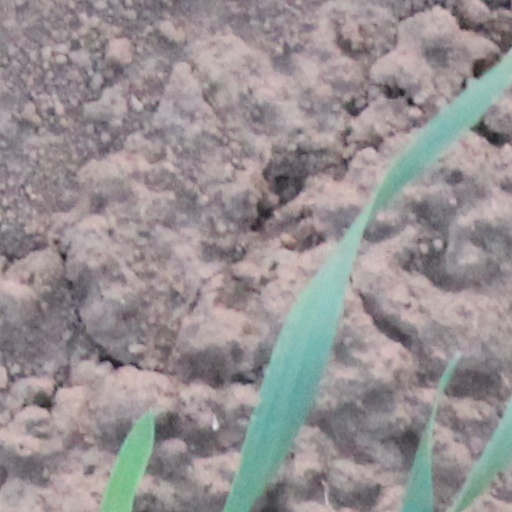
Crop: wheat